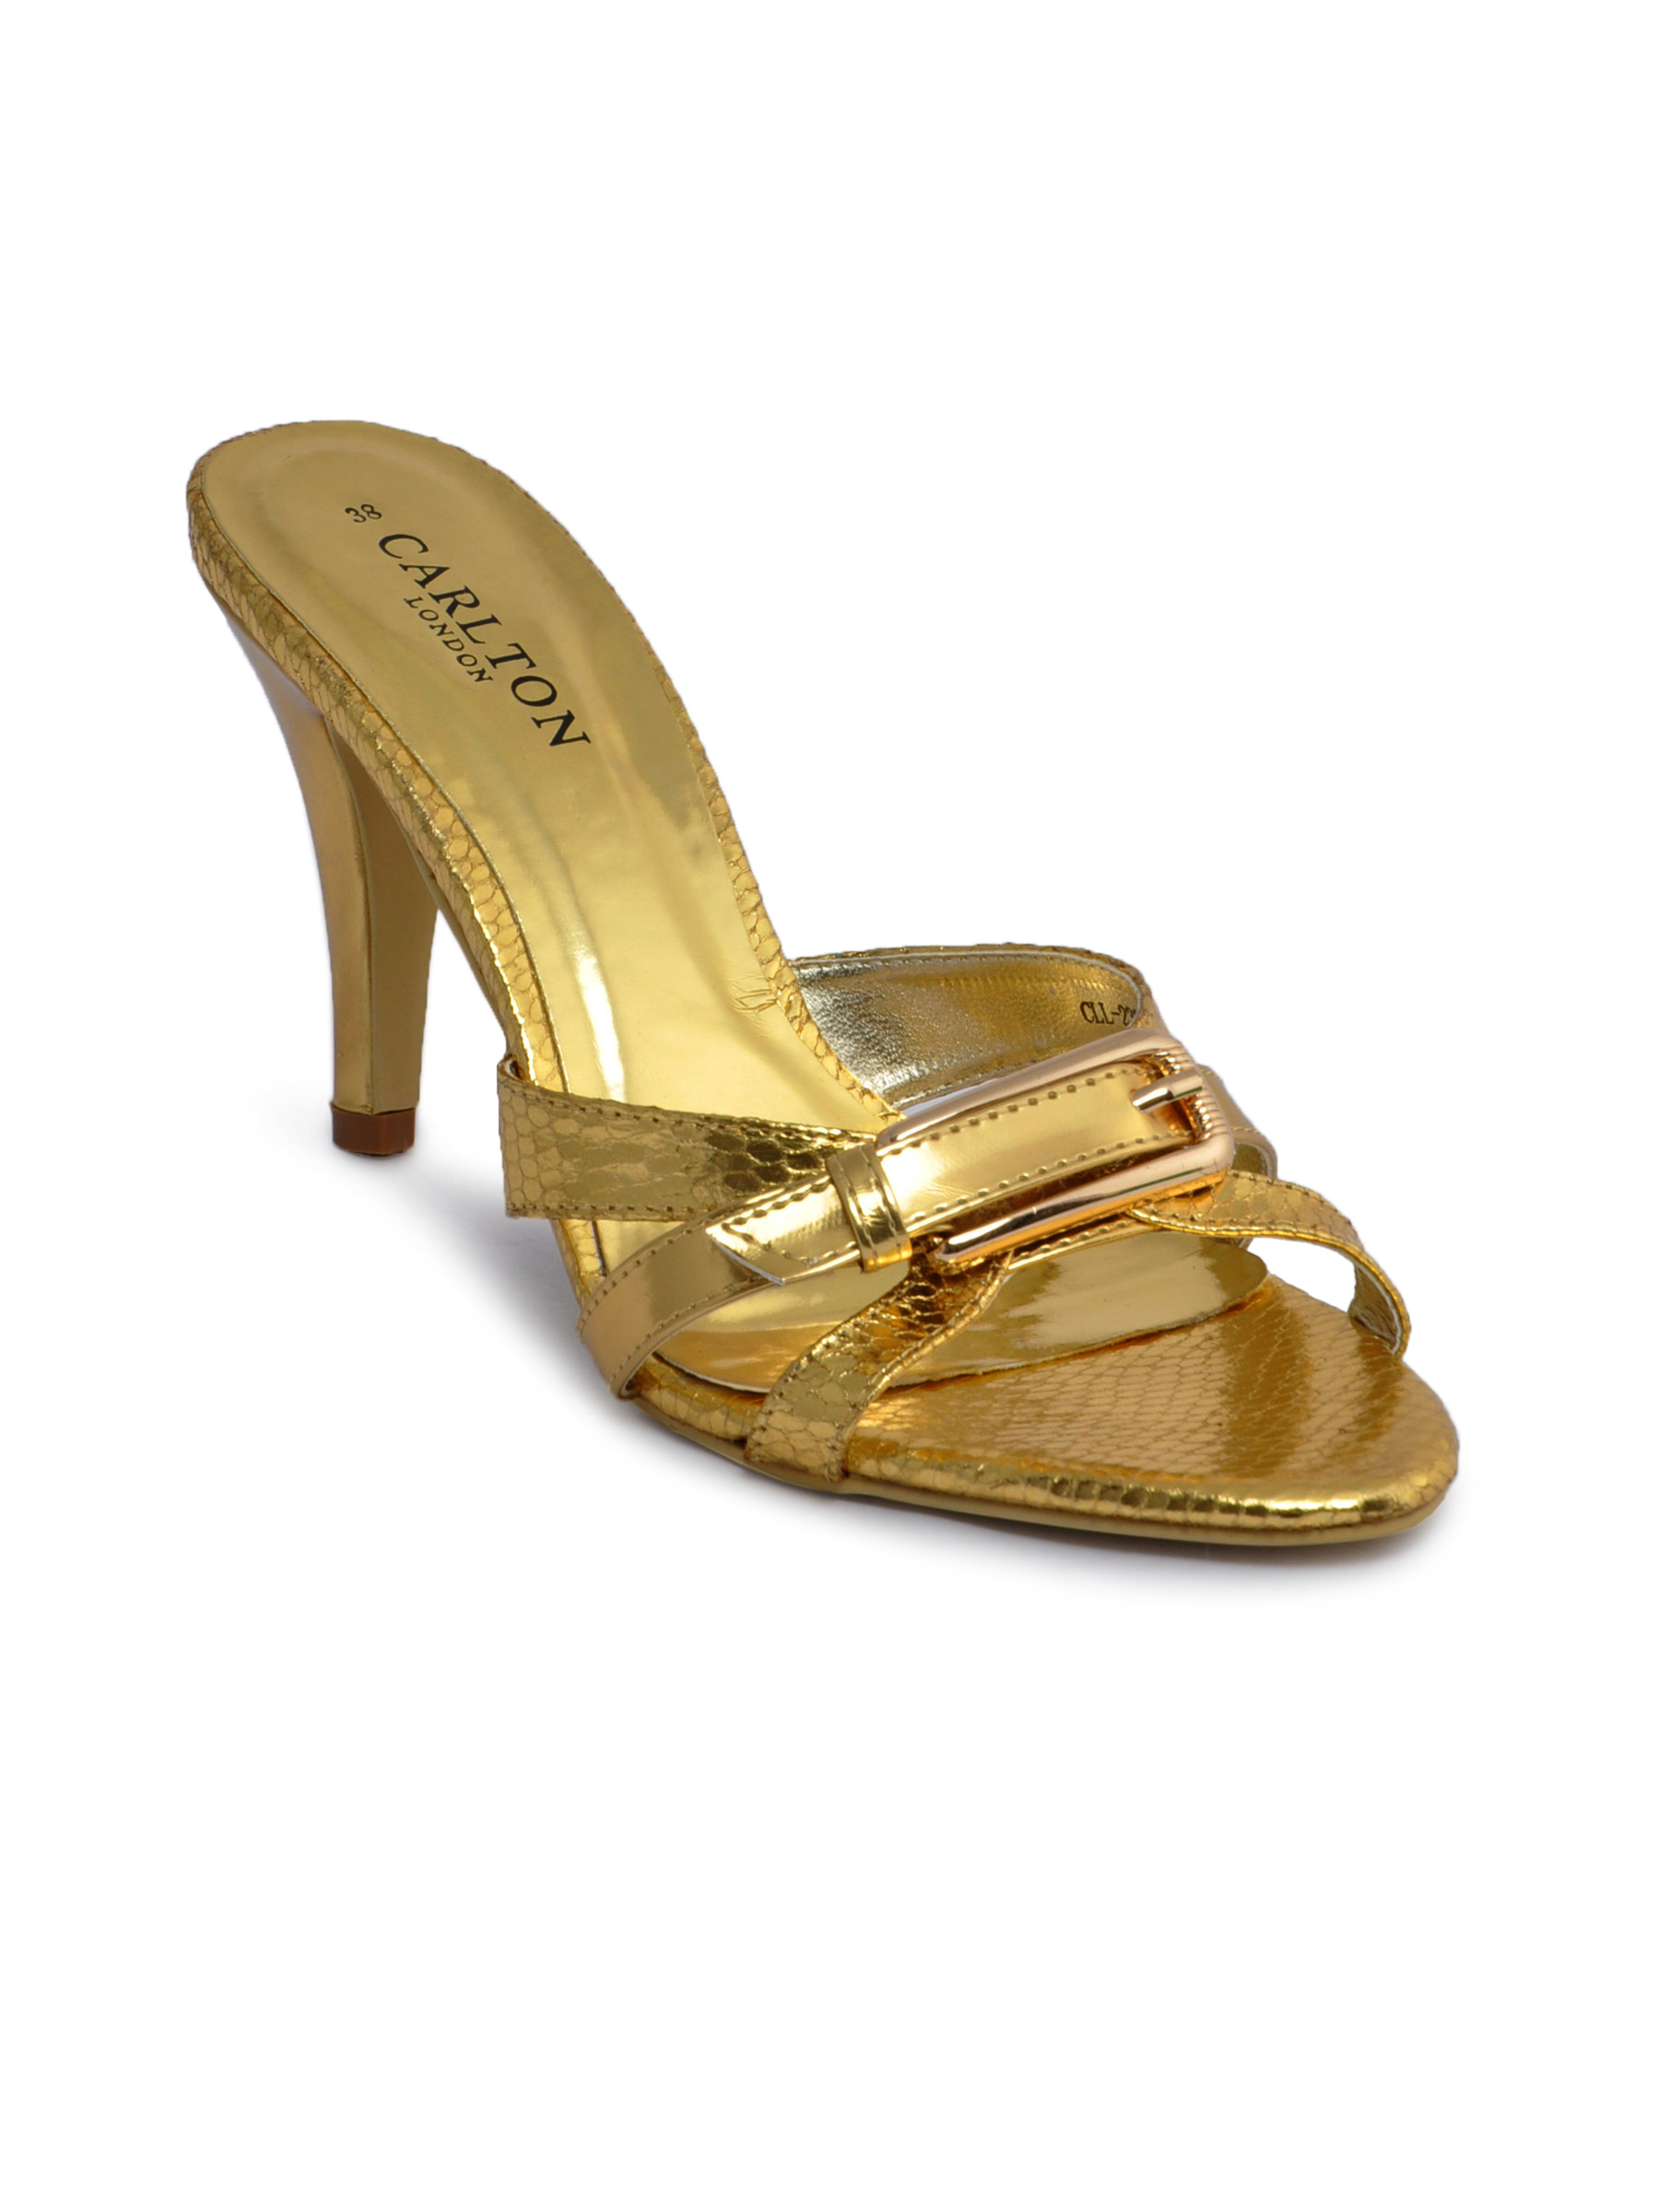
Carlton London Women Classy Gold Sandals
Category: Footwear / Shoes / Flats
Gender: Women
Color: Gold
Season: Fall 2011
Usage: Casual